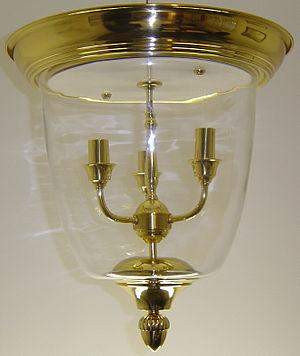
Plafonnier Polski: Plafoniera - wyrób oparty na elementach wykonanych metodą wyoblania.